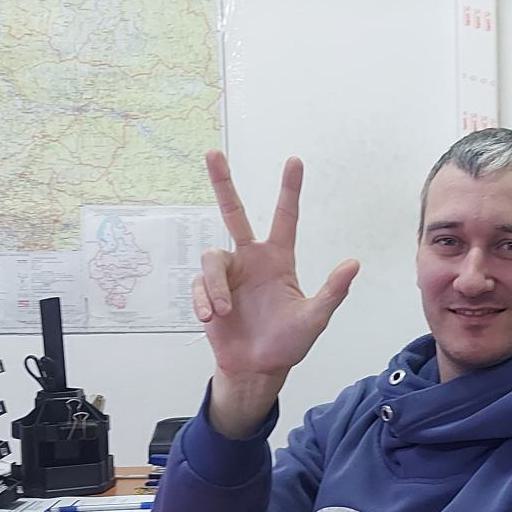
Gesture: three2